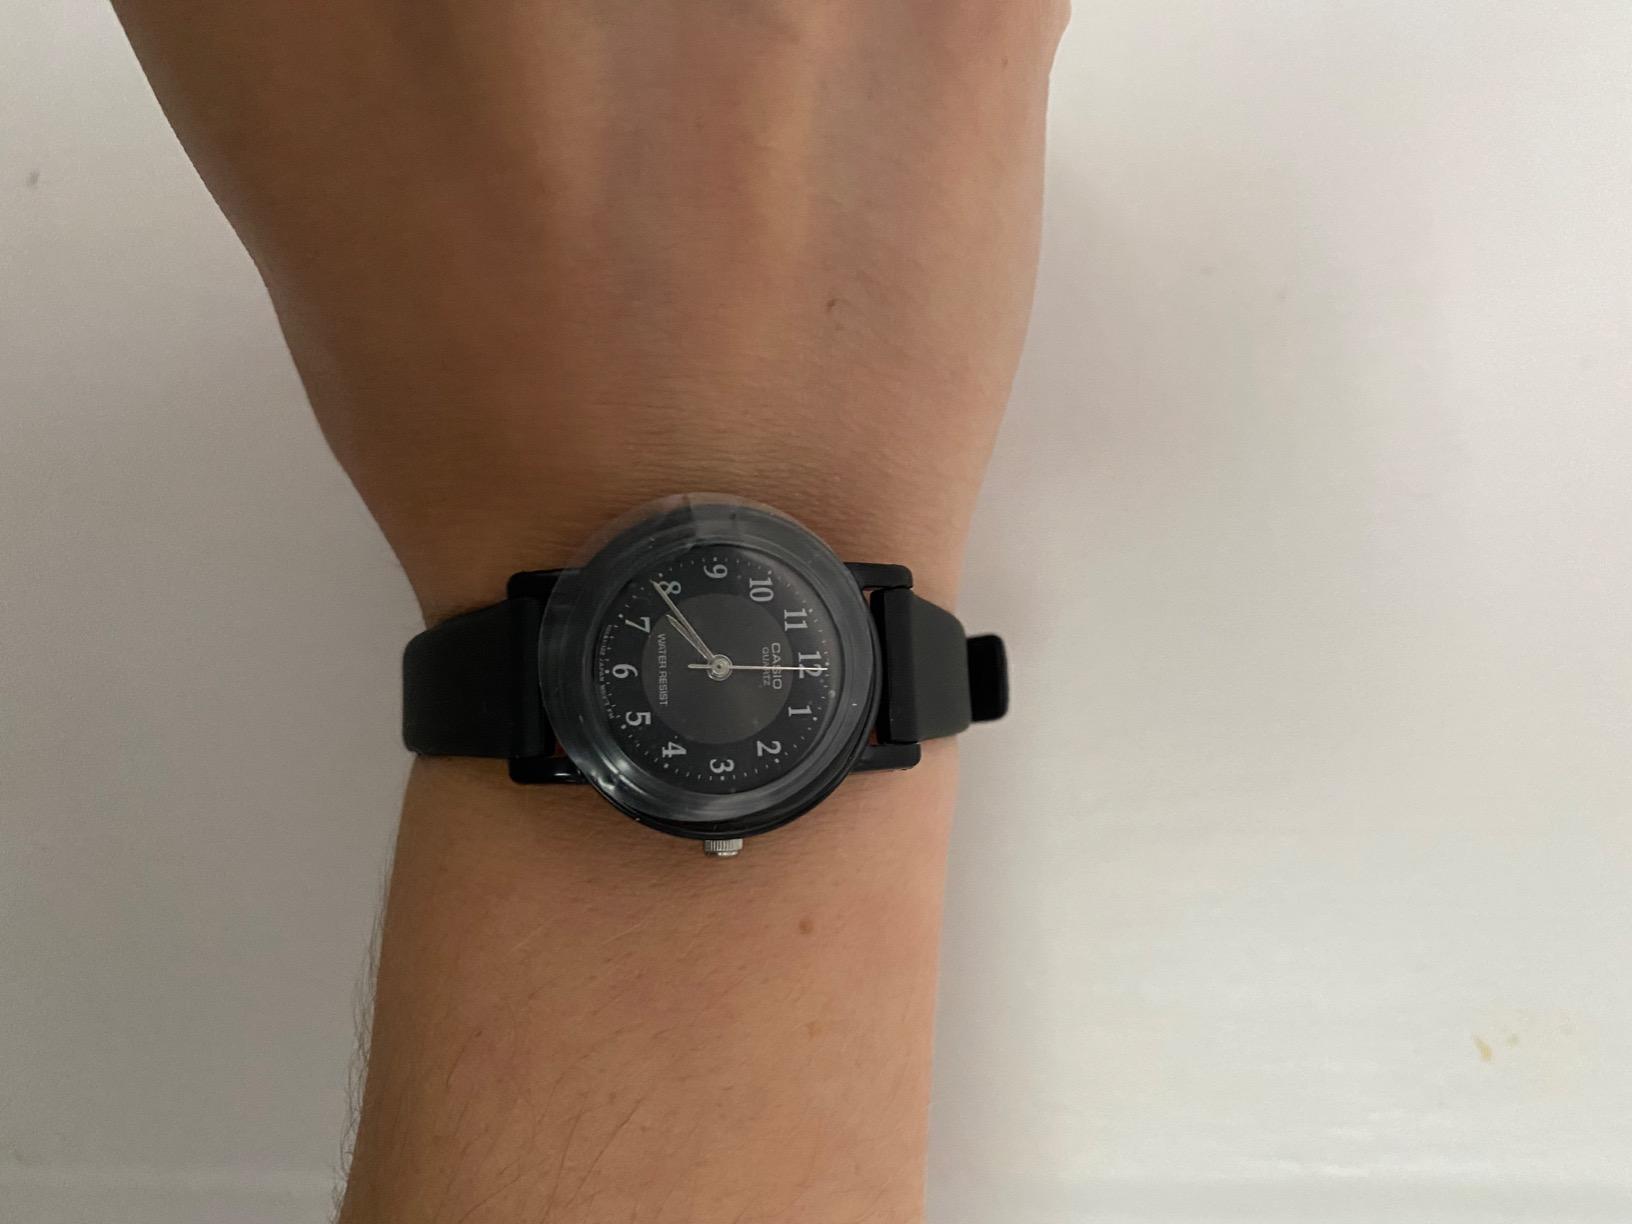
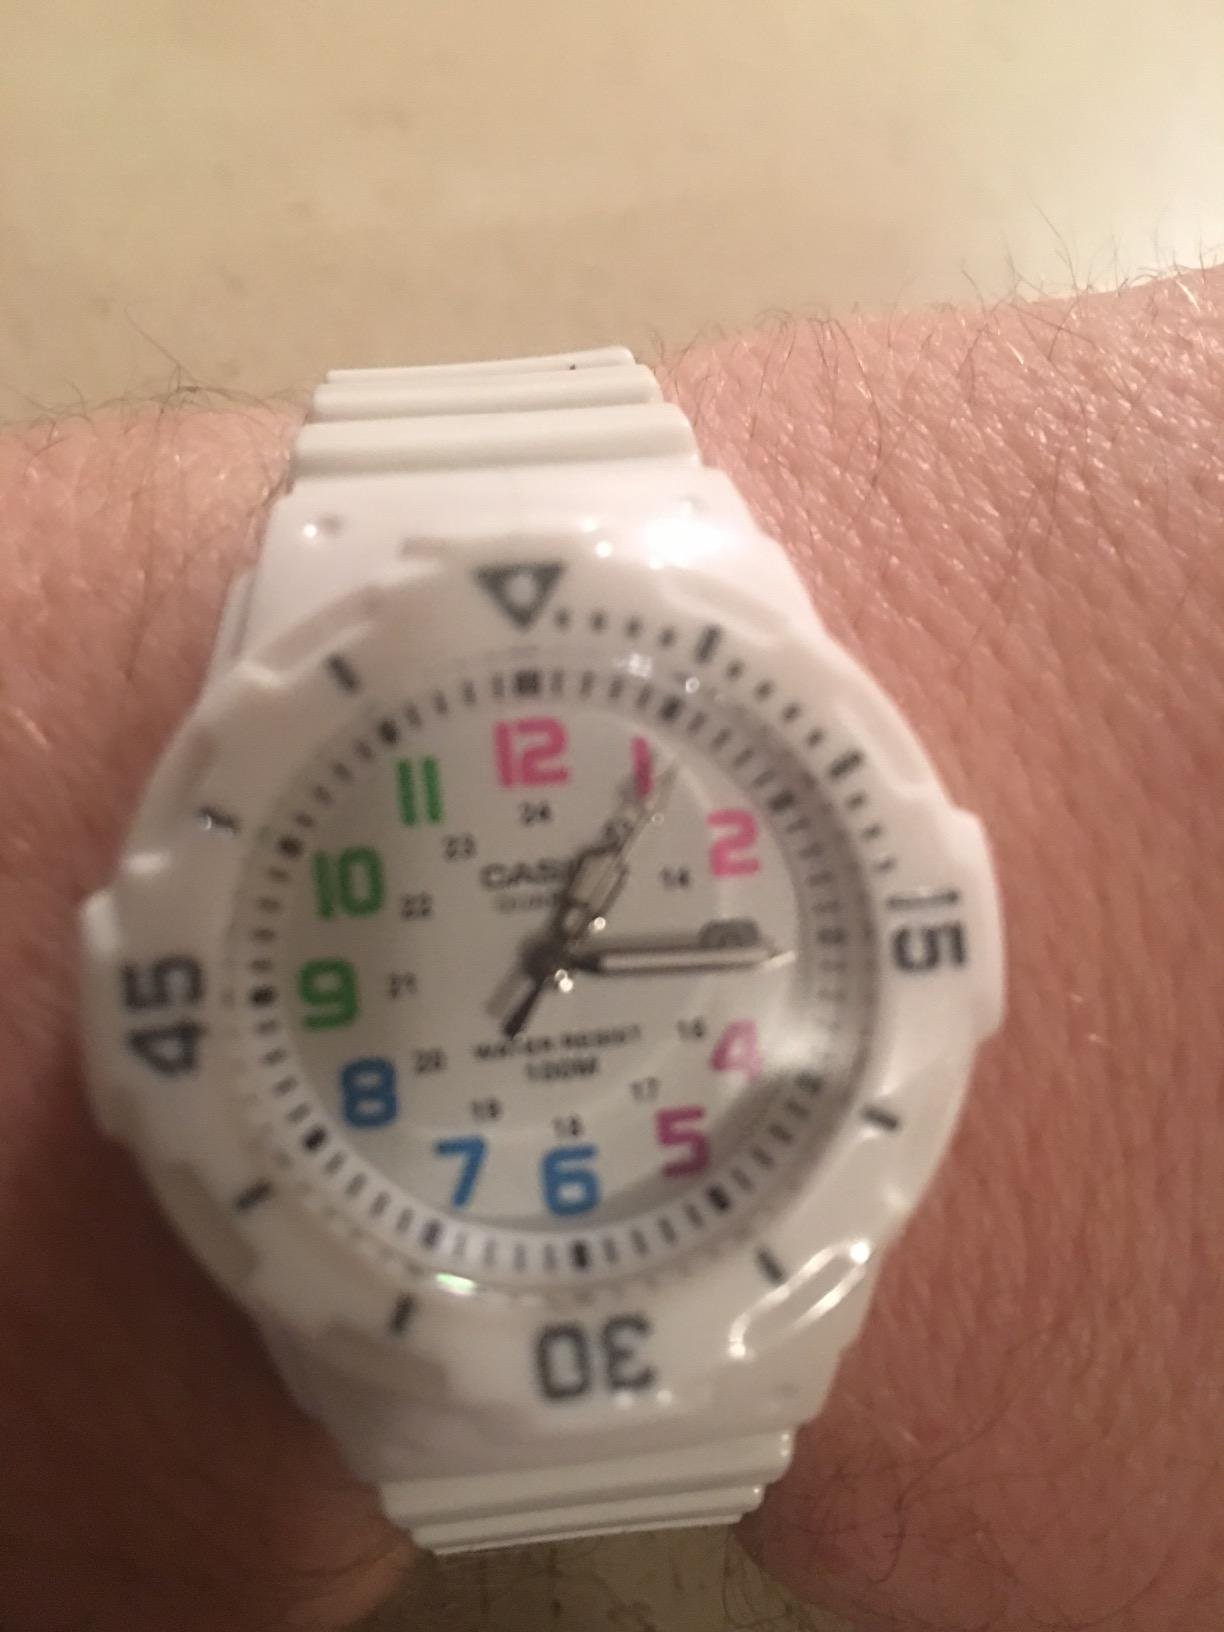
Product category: accessories_watch
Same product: no